Angus McSix

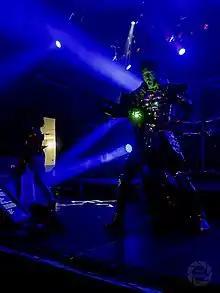
Angus McSix with Sixcalibur

Angus McSix was formed in August 2021 after the split of ex-Gloryhammer frontman Thomas Winkler and his fellow musicians. The leader of the German band Orden Ogan, Sebastian "Seeb" Levermann, contacted Winkler with the idea of forming a new power metal supergroup. He suggested Angus McSix as the band's name, in reference to the stage character Angus McFife embodied by him so far. The name arguably reveals the continuation of Winkler's previous stage character, but also indicates with a pun in the band's lyrics that the character has received an upgrade (becoming "one better", as Fife is phonetically similar and one letter off Five) and will henceforth persist as a more powerful version of himself. To realize the story and complete the band, the two founders asked the Italian guitarist Thalia Bellazecca (ex-Frozen Crown) on the one hand and Manu Lotter, the former drummer of the band Rhapsody of Fire, on the other.